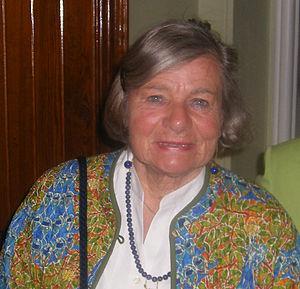
Imogen Stuart est une sculptrice germano-irlandaise.